West Visayas State University

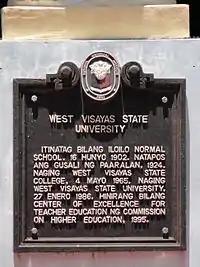
WVSU NHI historical marker

West Visayas State University (WVSU) was founded on June 16, 1902 as an adjunct unit with the Iloilo National High School of the Philippine Normal School system established under the American regime.